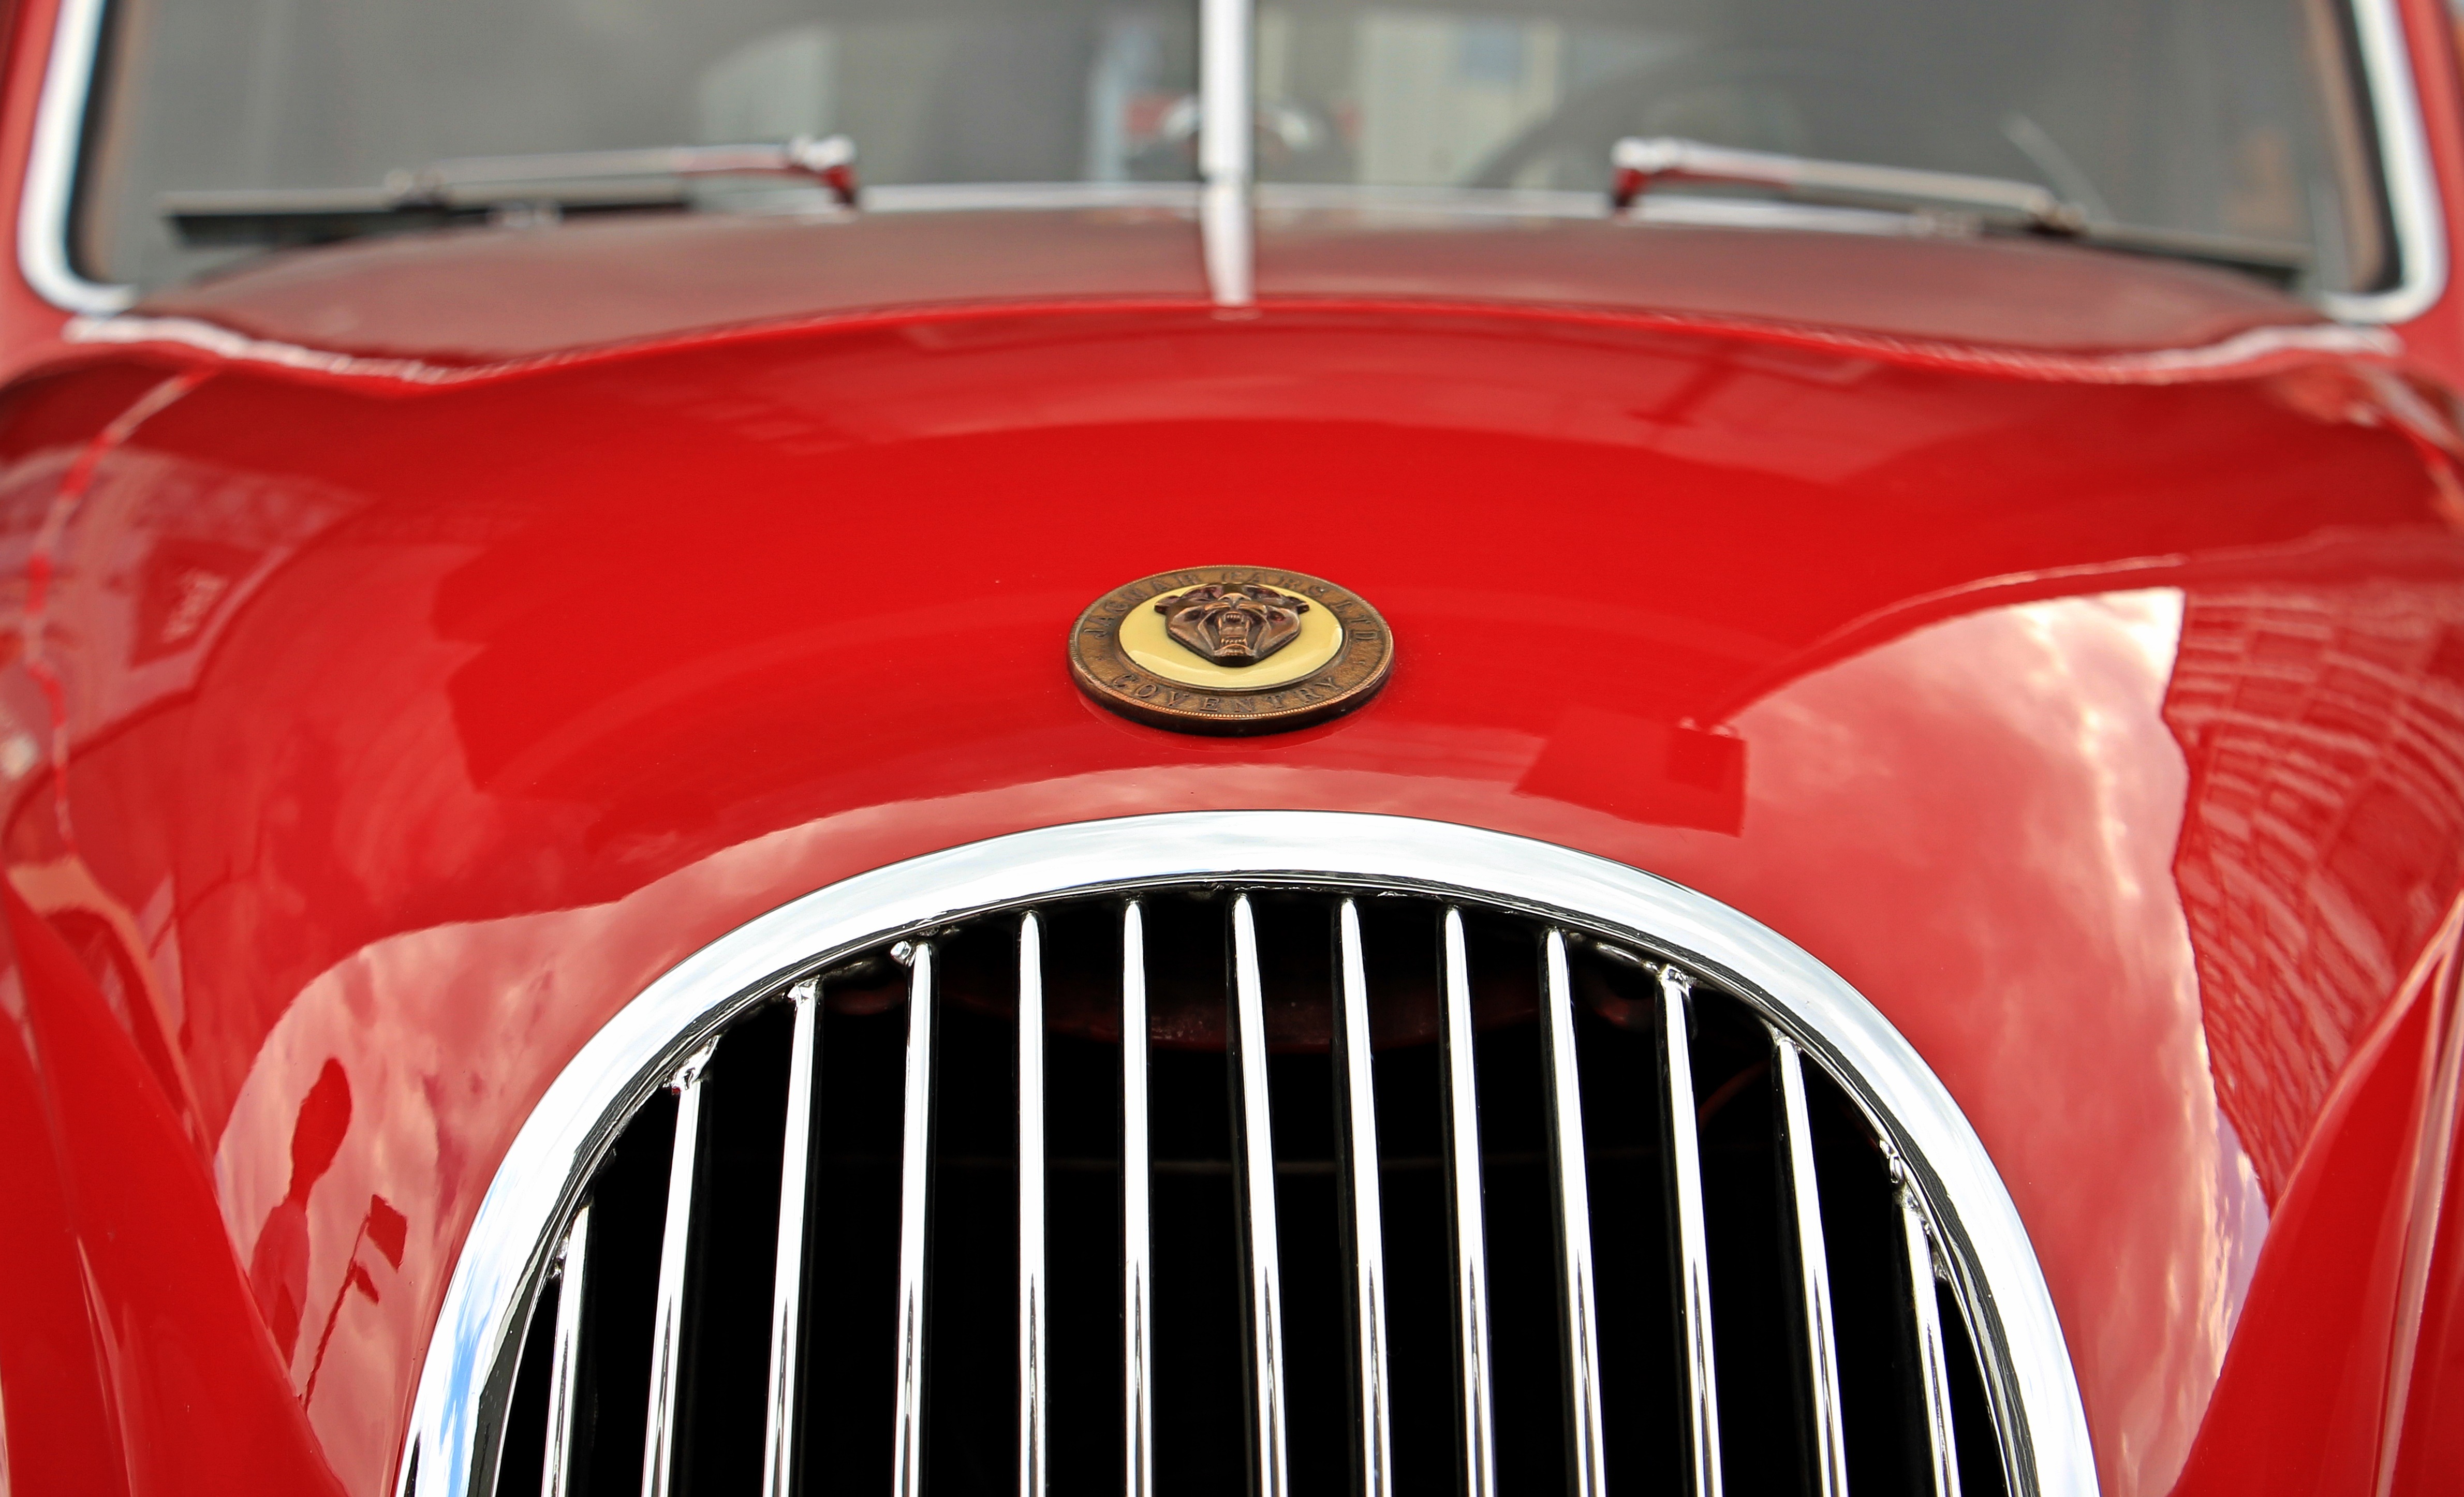
car, wheel, red, vehicle, emblem, automotive, sports car, motor vehicle, vintage car, close up, supercar, classic, antique car, land vehicle, automobile make, automotive exterior, automotive design, luxury vehicle, performance car, royalty free images